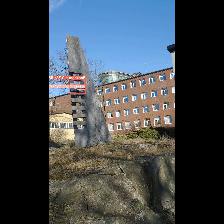
Label: NonHuman